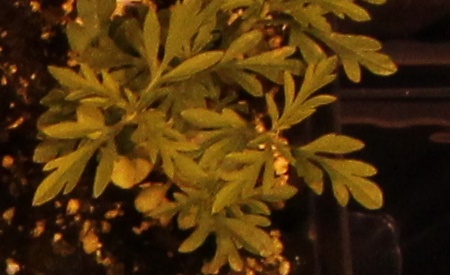
Label: Ragweed